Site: brandenburg
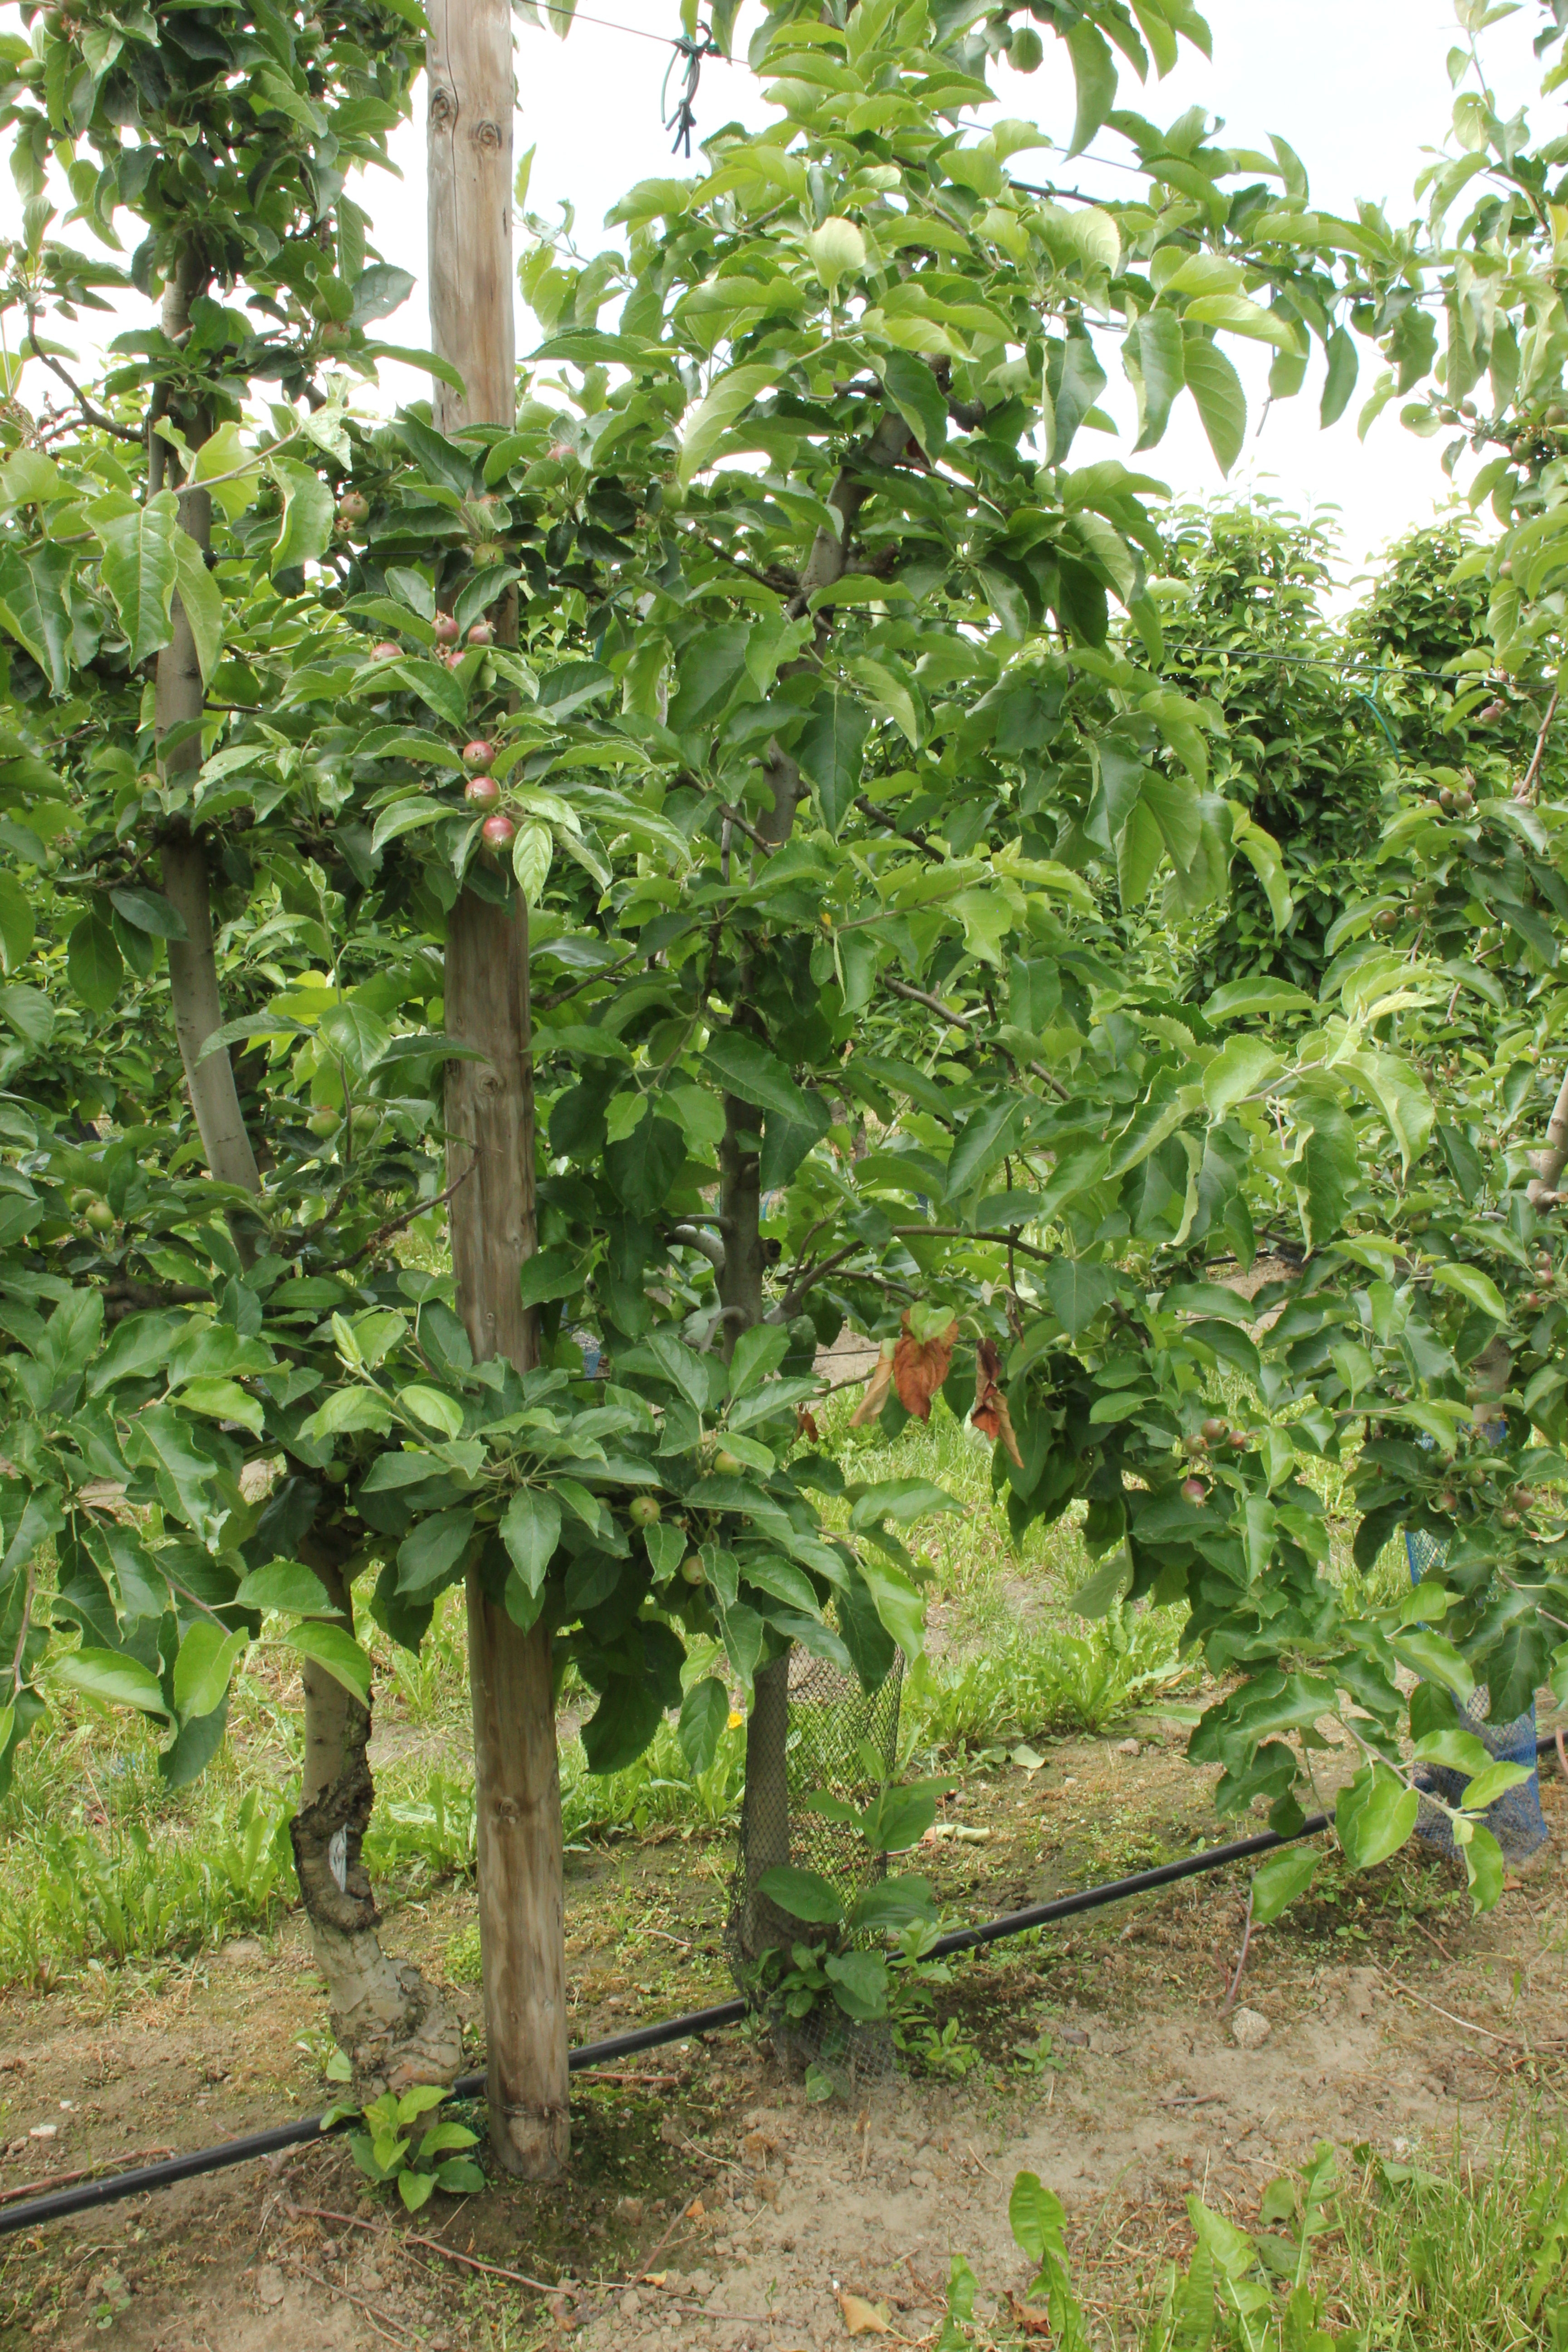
Growth stage (BBCH 72): Development of fruit